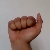
The image shows a hand gesture representing the letter 'A' in Indian Sign Language.